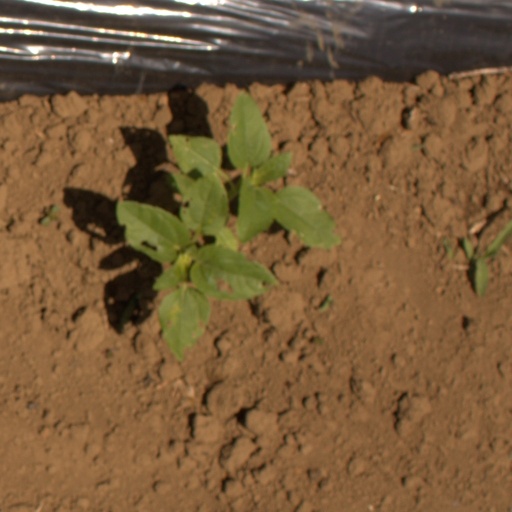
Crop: Jerusalem artichoke